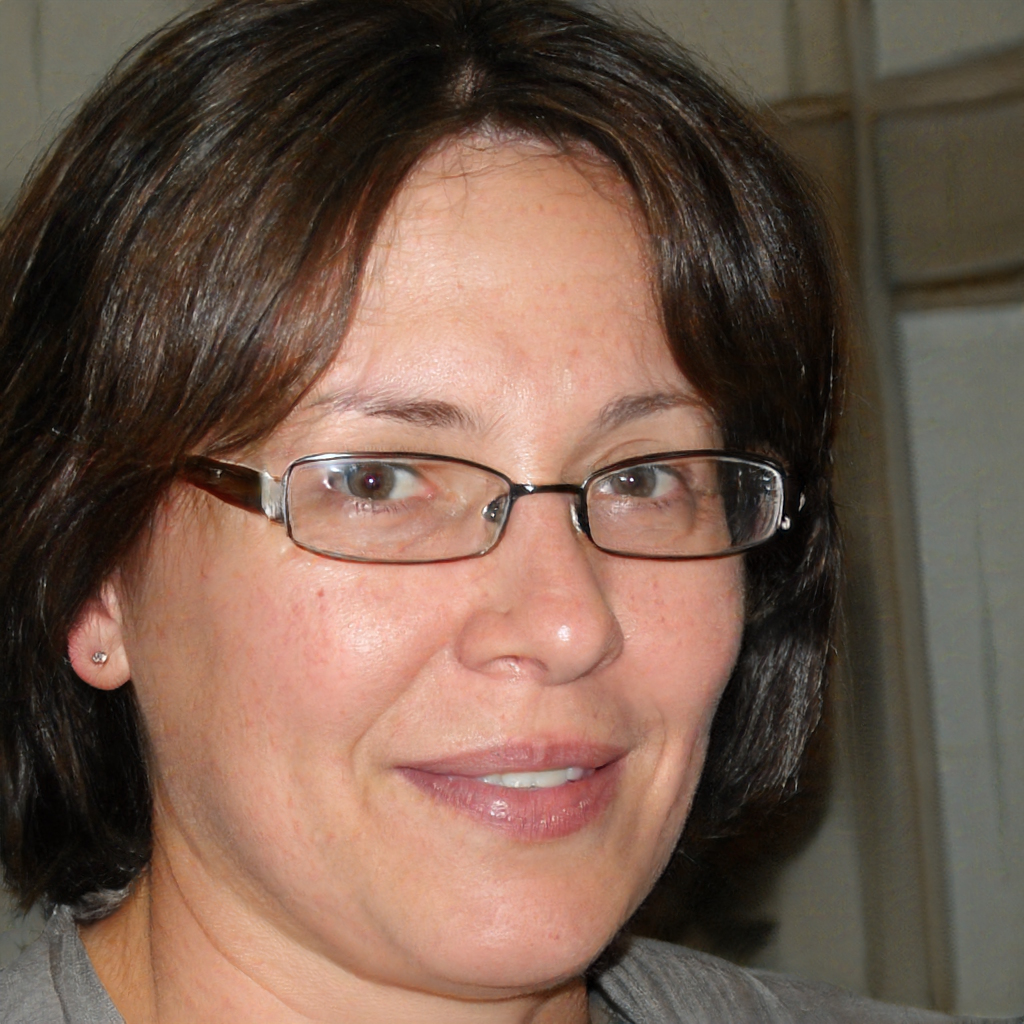
Label: Colored